ToolBook

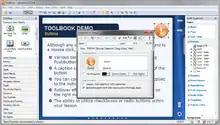
ToolBook user interface

ToolBook was a Microsoft Windows based e-learning content authoring application, initially released in 1990 by Asymetrix Corporation, now SumTotal Systems. ToolBook uses a book metaphor — a project file is thought of as a "book" containing "pages" of content. This is very similar to Microsoft PowerPoint’s use of the metaphor where "presentations" contain various "slides". ToolBook was often compared to HyperCard and Visual Basic.